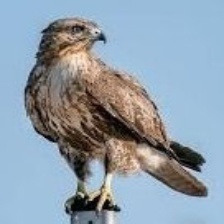
Species: GREY HEADED FISH EAGLE
Scientific name: ICHTHYOPHAGA ICHTHYAETUS